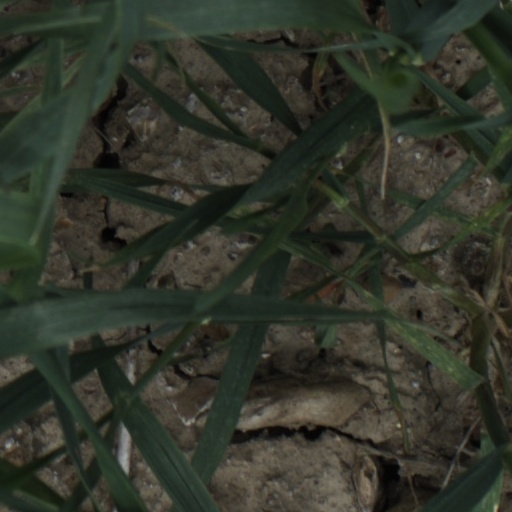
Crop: wheat